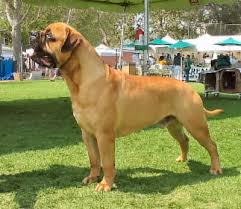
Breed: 231-n000077-bull_mastiff